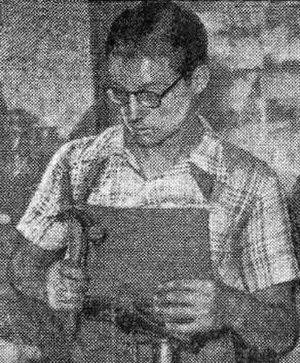
José Beyaert en juillet 1944, dans la cordonnerie de son père (futur champion olympique de la course cycliste en ligne, à Londres en 1948).
José Beyaert, né le 1ᵉʳ octobre 1925 à Lens et mort le 11 juin 2005 à La Rochelle, est un coureur cycliste français. Après avoir remporté la course en ligne des Jeux olympiques en 1948, il est professionnel de 1949 à 1953. Ayant pris part au deuxième Tour de Colombie en 1952 qu'il remporte, Beyaert est tombé amoureux du pays où il passe une grande partie de sa vie.